William F. Neuman

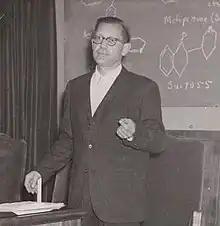
William F. Neuman

William F Neuman (June 2, 1919 in Petoskey, Michigan – January 4, 1981 in Rochester, New York) was an American biochemist and author.